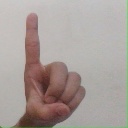
अक्षर: ड